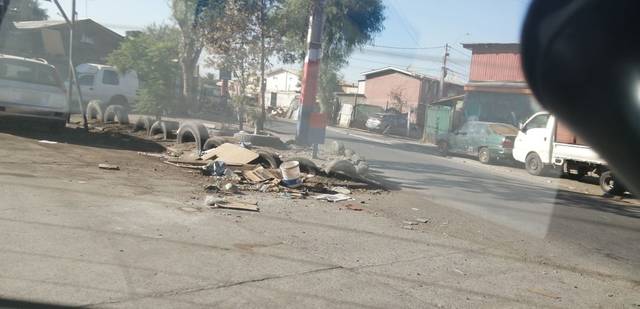
Region: Chile
Coordinates: -33.429, -70.763